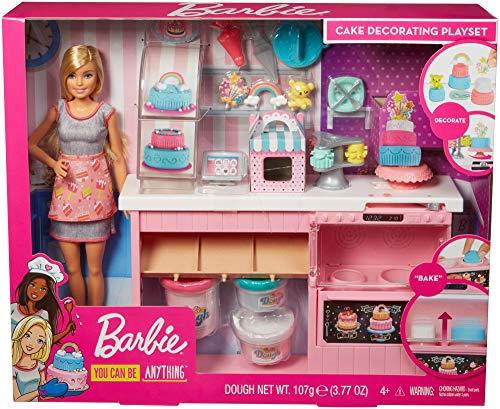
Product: Barbie Cake Decorating Playset
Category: Toys & Games | Dolls & Accessories | Playsets
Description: ​Barbie baker doll comes with a sweet playset that lets kids "bake," decorate and display cakes using Barbie dough and fun working features.
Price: $23.88
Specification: ProductDimensions:15.5x3x12.8inches|ItemWeight:1.44pounds|ShippingWeight:2.43pounds(Viewshippingratesandpolicies)|ASIN:B07NC21PYS|Itemmodelnumber:GFP59|Manufacturerrecommendedage:36months-10years